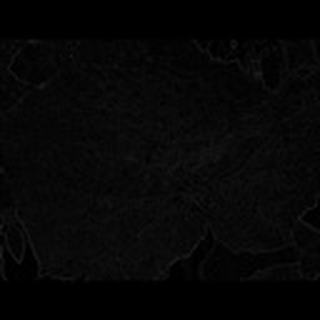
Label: cotton_powdery_mildew